Olearia elliptica

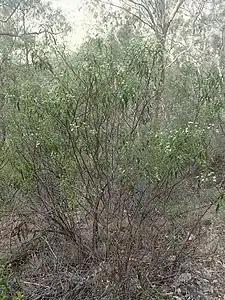
Habit

"Olearia elliptica" is a shrub that typically grows to a height of and has scattered, curved, elliptic leaves long, wide on a petiole up to long. The upper surface of the leaves is sticky and the lower surface is a paler green. The heads or daisy-like "flowers" are arranged in loose groups on the ends of branches on a peduncle up to long and are wide. Each head has 8 to 23 white ray florets surrounding 8 to 30 yellow disc florets. Flowering occurs between November and May and the fruit are bristly achenes.